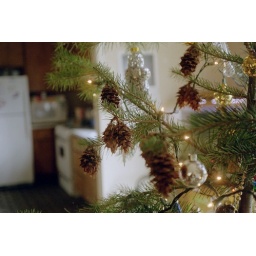
Our tree came pre-decorated with Christmas ornaments in the form of pine cones.